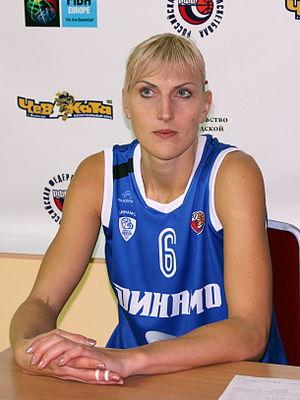
Natalia Vodopyanova, née le 4 juin 1981 à Saint-Pétersbourg, est une joueuse russe de basket-ball, évoluant au poste d’ailière.